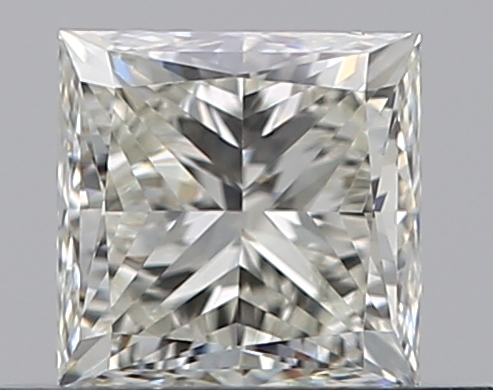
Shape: princess
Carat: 0.5
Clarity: VS1
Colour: K
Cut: VG
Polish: EX
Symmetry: GD
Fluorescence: F
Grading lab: GIA
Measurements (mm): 4.1 x 4.09 x 3.08